Nikolay Bekryashev

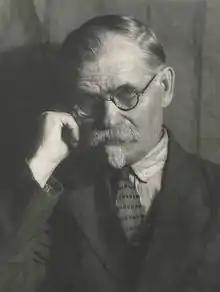

Nikolay Georgiyevich (Yegorovich) Bekryashev (1874 – 1939) was a Russian painter. He was the director of the Museum of the Northern Dvina Culture (currently the Veliky Ustyug Museum of History, Art, and Architecture) from 1924 to 1938 and is credited with the preservation of most of historical and architectural heritage of the town of Veliky Ustyug.